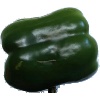
Label: green_pepper